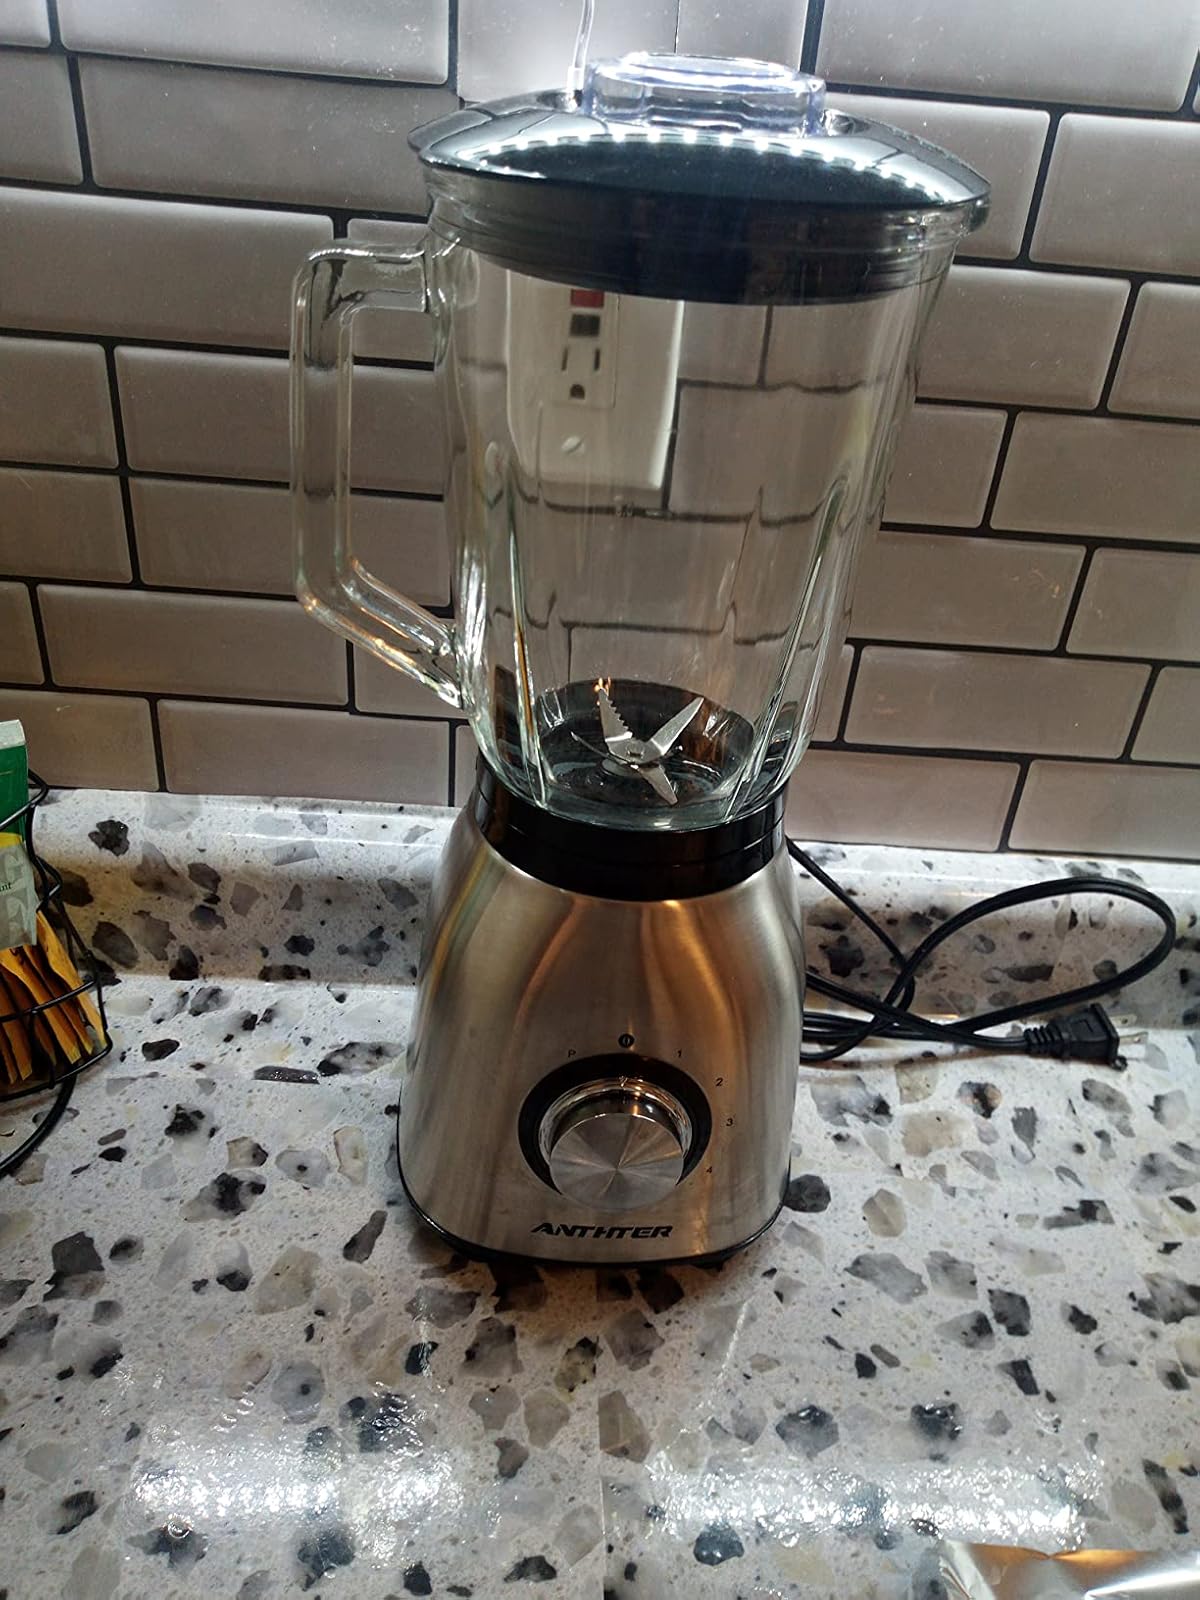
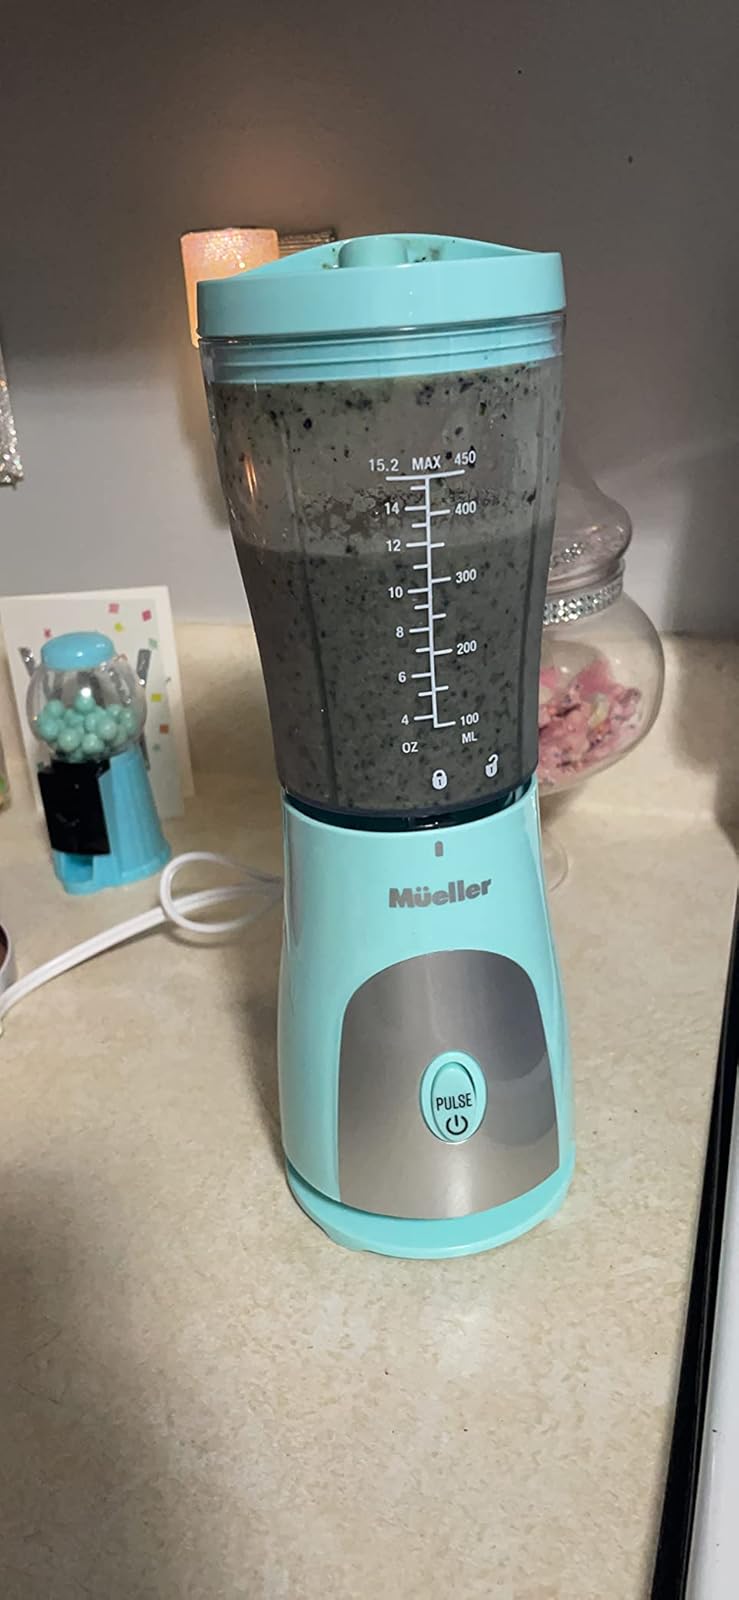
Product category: items_blender
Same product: no